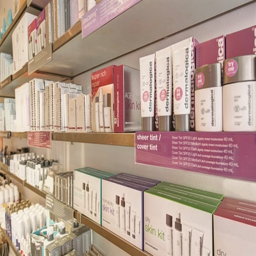
all employees are trained on any new brands the salon may pick up .